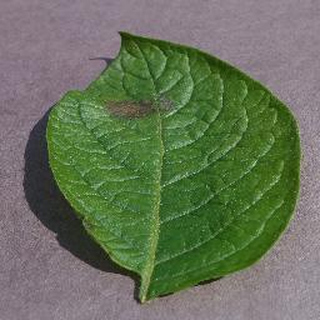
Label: potato_late_blight